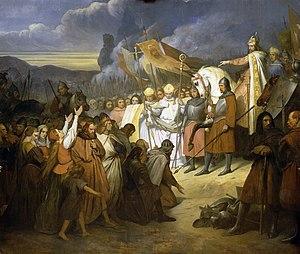
Charlemagne à Paderborn est un tableau d'Ary Scheffer, peint en 1837. Il s'agit de l'une des œuvres visibles dans la galerie des batailles, au château de Versailles, en France.
Widukind, également connu sous le nom Widuking ou Wittekind, est un chef des Saxons et le principal adversaire du roi franc Charlemagne pendant la guerre des Saxons de 777 à 785.
Les Saxons sont un peuple germanique, rattaché sur le plan ethnolinguistique au rameau occidental. Ils sont mentionnés pour la première fois par le grec Ptolémée sur la carte Germania Magna au IIᵉ siècle de l'ère chrétienne. Il situe alors leurs terres au sud-ouest du Jutland, ce qui correspond à peu près à l'actuel Holstein, d'où ils semblent s'être étendus au sud et à l'ouest.
La plus grande partie de l'Allemagne actuelle, nommée alors Germanie, ne connut pas la domination romaine. On peut considérer que les territoires germaniques entrent dans le Moyen Âge avec la domination franque et son corollaire l'évangélisation par le clergé catholique. Avec les Francs le monde germanique passe d'un ensemble de peuples, de tribus, de clans à une mosaïque d'États, de royaumes, de duchés nationaux, de comtés et de marches.